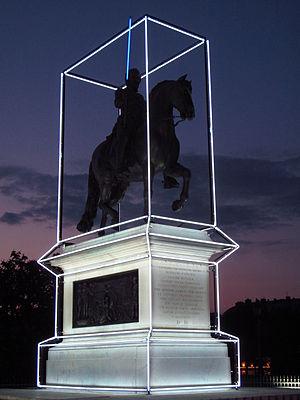
La statue d'Henri IV sur le Pont-Neuf, décorée par Jean-Charles de Castelbajac, pour les 400 ans de la mort du roi.
Jean-Charles de Castelbajac, né le 28 novembre 1949 à Casablanca, est un styliste, stylicien, costumier et collectionneur d'art français, descendant d'une ancienne famille noble de Bigorre.
La statue équestre d'Henri IV est un monument situé à Paris, en France.